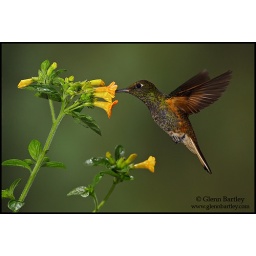
A Buff-tailed Coronet (Boissonneaua flavescens) feeding at a flower while flying in the Tandayapa Valley of Ecuador.